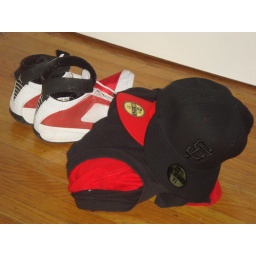
PO15- Color- A nice mixture of Black and Red. the red really stands out in the hat and shirt.